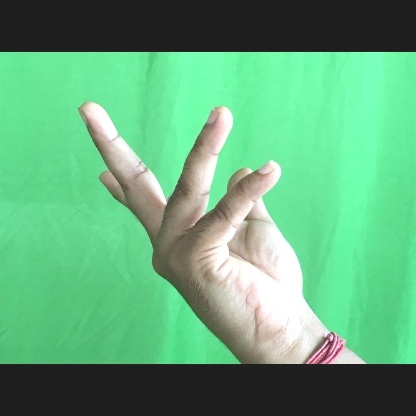
Mudra: Alapadmam